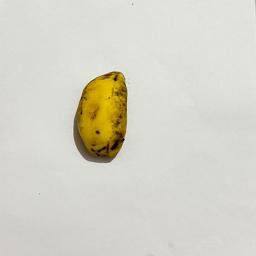
Banana variety: Sabri Kola